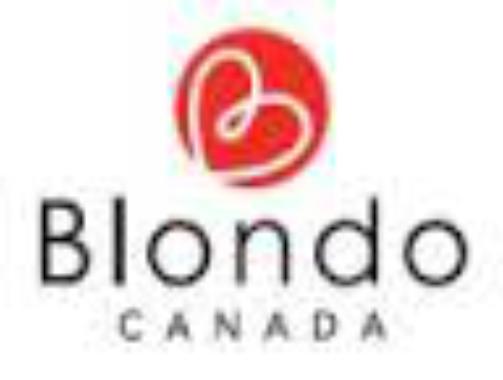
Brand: Blondo
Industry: Clothes